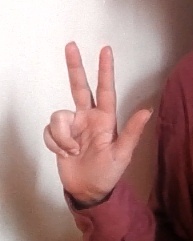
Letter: al